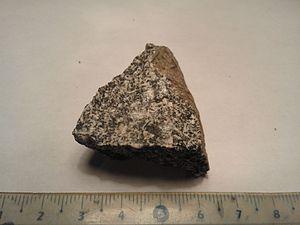
La kersantite, ou pierre de Kersanton, est une roche magmatique filonienne, de composition proche du granite. Appelée improprement granit de Kersanton, elle présente un intérêt certain pour la sculpture, car elle allie la facilité à être sculptée à la résistance au temps et aux intempéries.